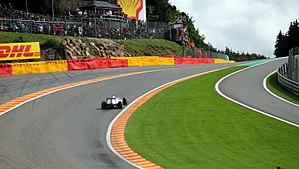
Le Raidillon de l'Eau Rouge est l'enchaînement le plus célèbre du circuit de Spa-Francorchamps, en Belgique. Le virage, qui fut construit en 1939, doit son nom à l'Eau Rouge, une rivière chargée d'eaux ferrugineuses qui traverse le circuit.